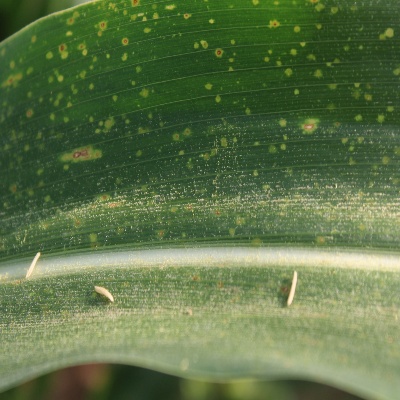
Crop: Maize
Condition: leaf spot